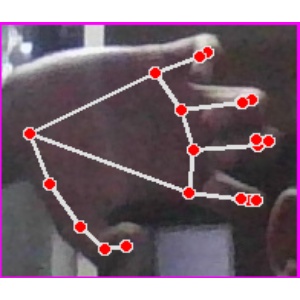
अक्षर: त